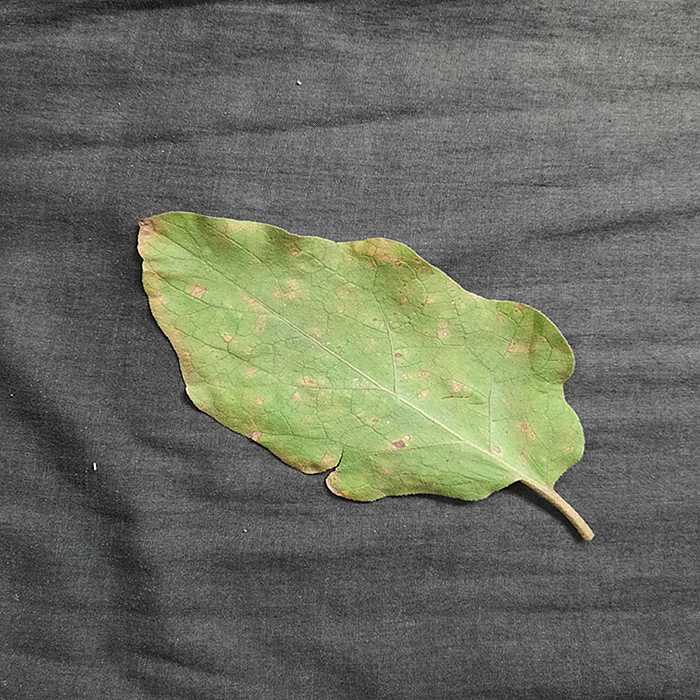
Plant: Eggplant
Label: Eggplant Cercopora leaf spot